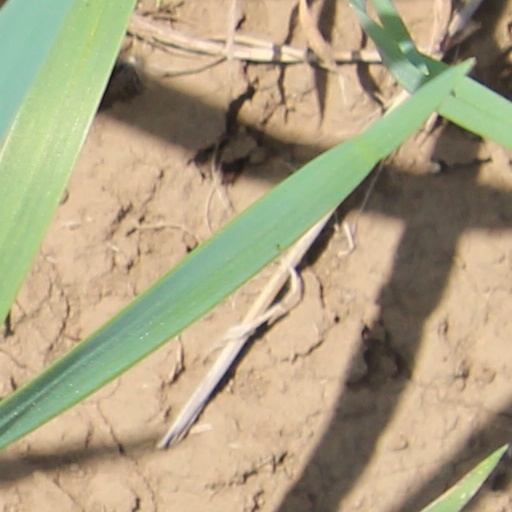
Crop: wheat